Roman de Troie

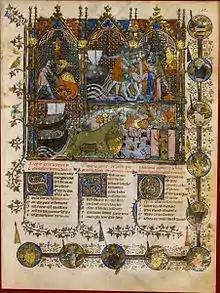
Miniature from a 14th-century manuscript of .

The audience for Benoît's famous poem consisted of aristocrats for whom this retelling (and the "romans antiques" in general) served a moral purpose: it was a "mirror for princes" within the larger didactic genre of mirror literature. To fulfil this audience's expectation that heroic characters should be lovers in accordance with the principles of courtly love, Benoît invented the story of the young Trojan prince Troilus's love for the daughter of Calchas, the priestly defector to the Greeks. After she is handed over to her father during a hostage exchange, she is successfully wooed by the Greek warrior Diomedes. This love triangle would be the central subject of a number of later works. In the "Roman", the daughter of Calchas is called Briseida, but she is better known under a different name, becoming Criseida in Boccaccio's , Criseyde in Chaucer, Cresseid in Robert Henryson's "The Testament of Cresseid", and ultimately Cressida in Shakespeare's "Troilus and Cressida".